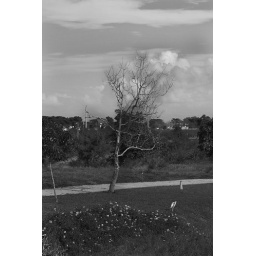
A tree without leaves which is surrounded by a very beautiful and bountiful plants and environment.